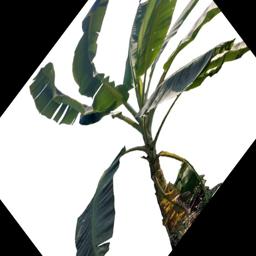
Label: MALBHOG LEAF